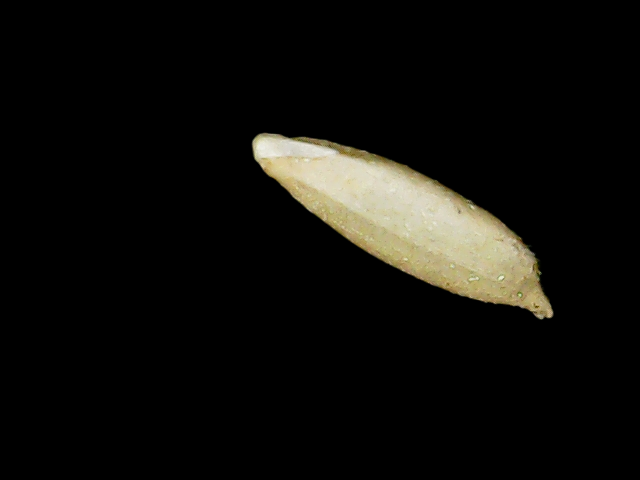
Rice variety: Binadhan12